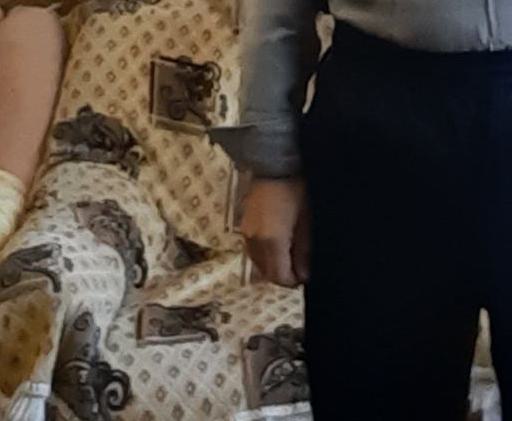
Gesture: no_gesture